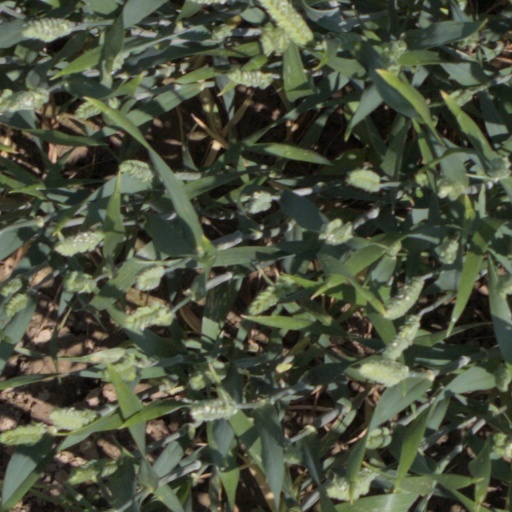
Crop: wheat